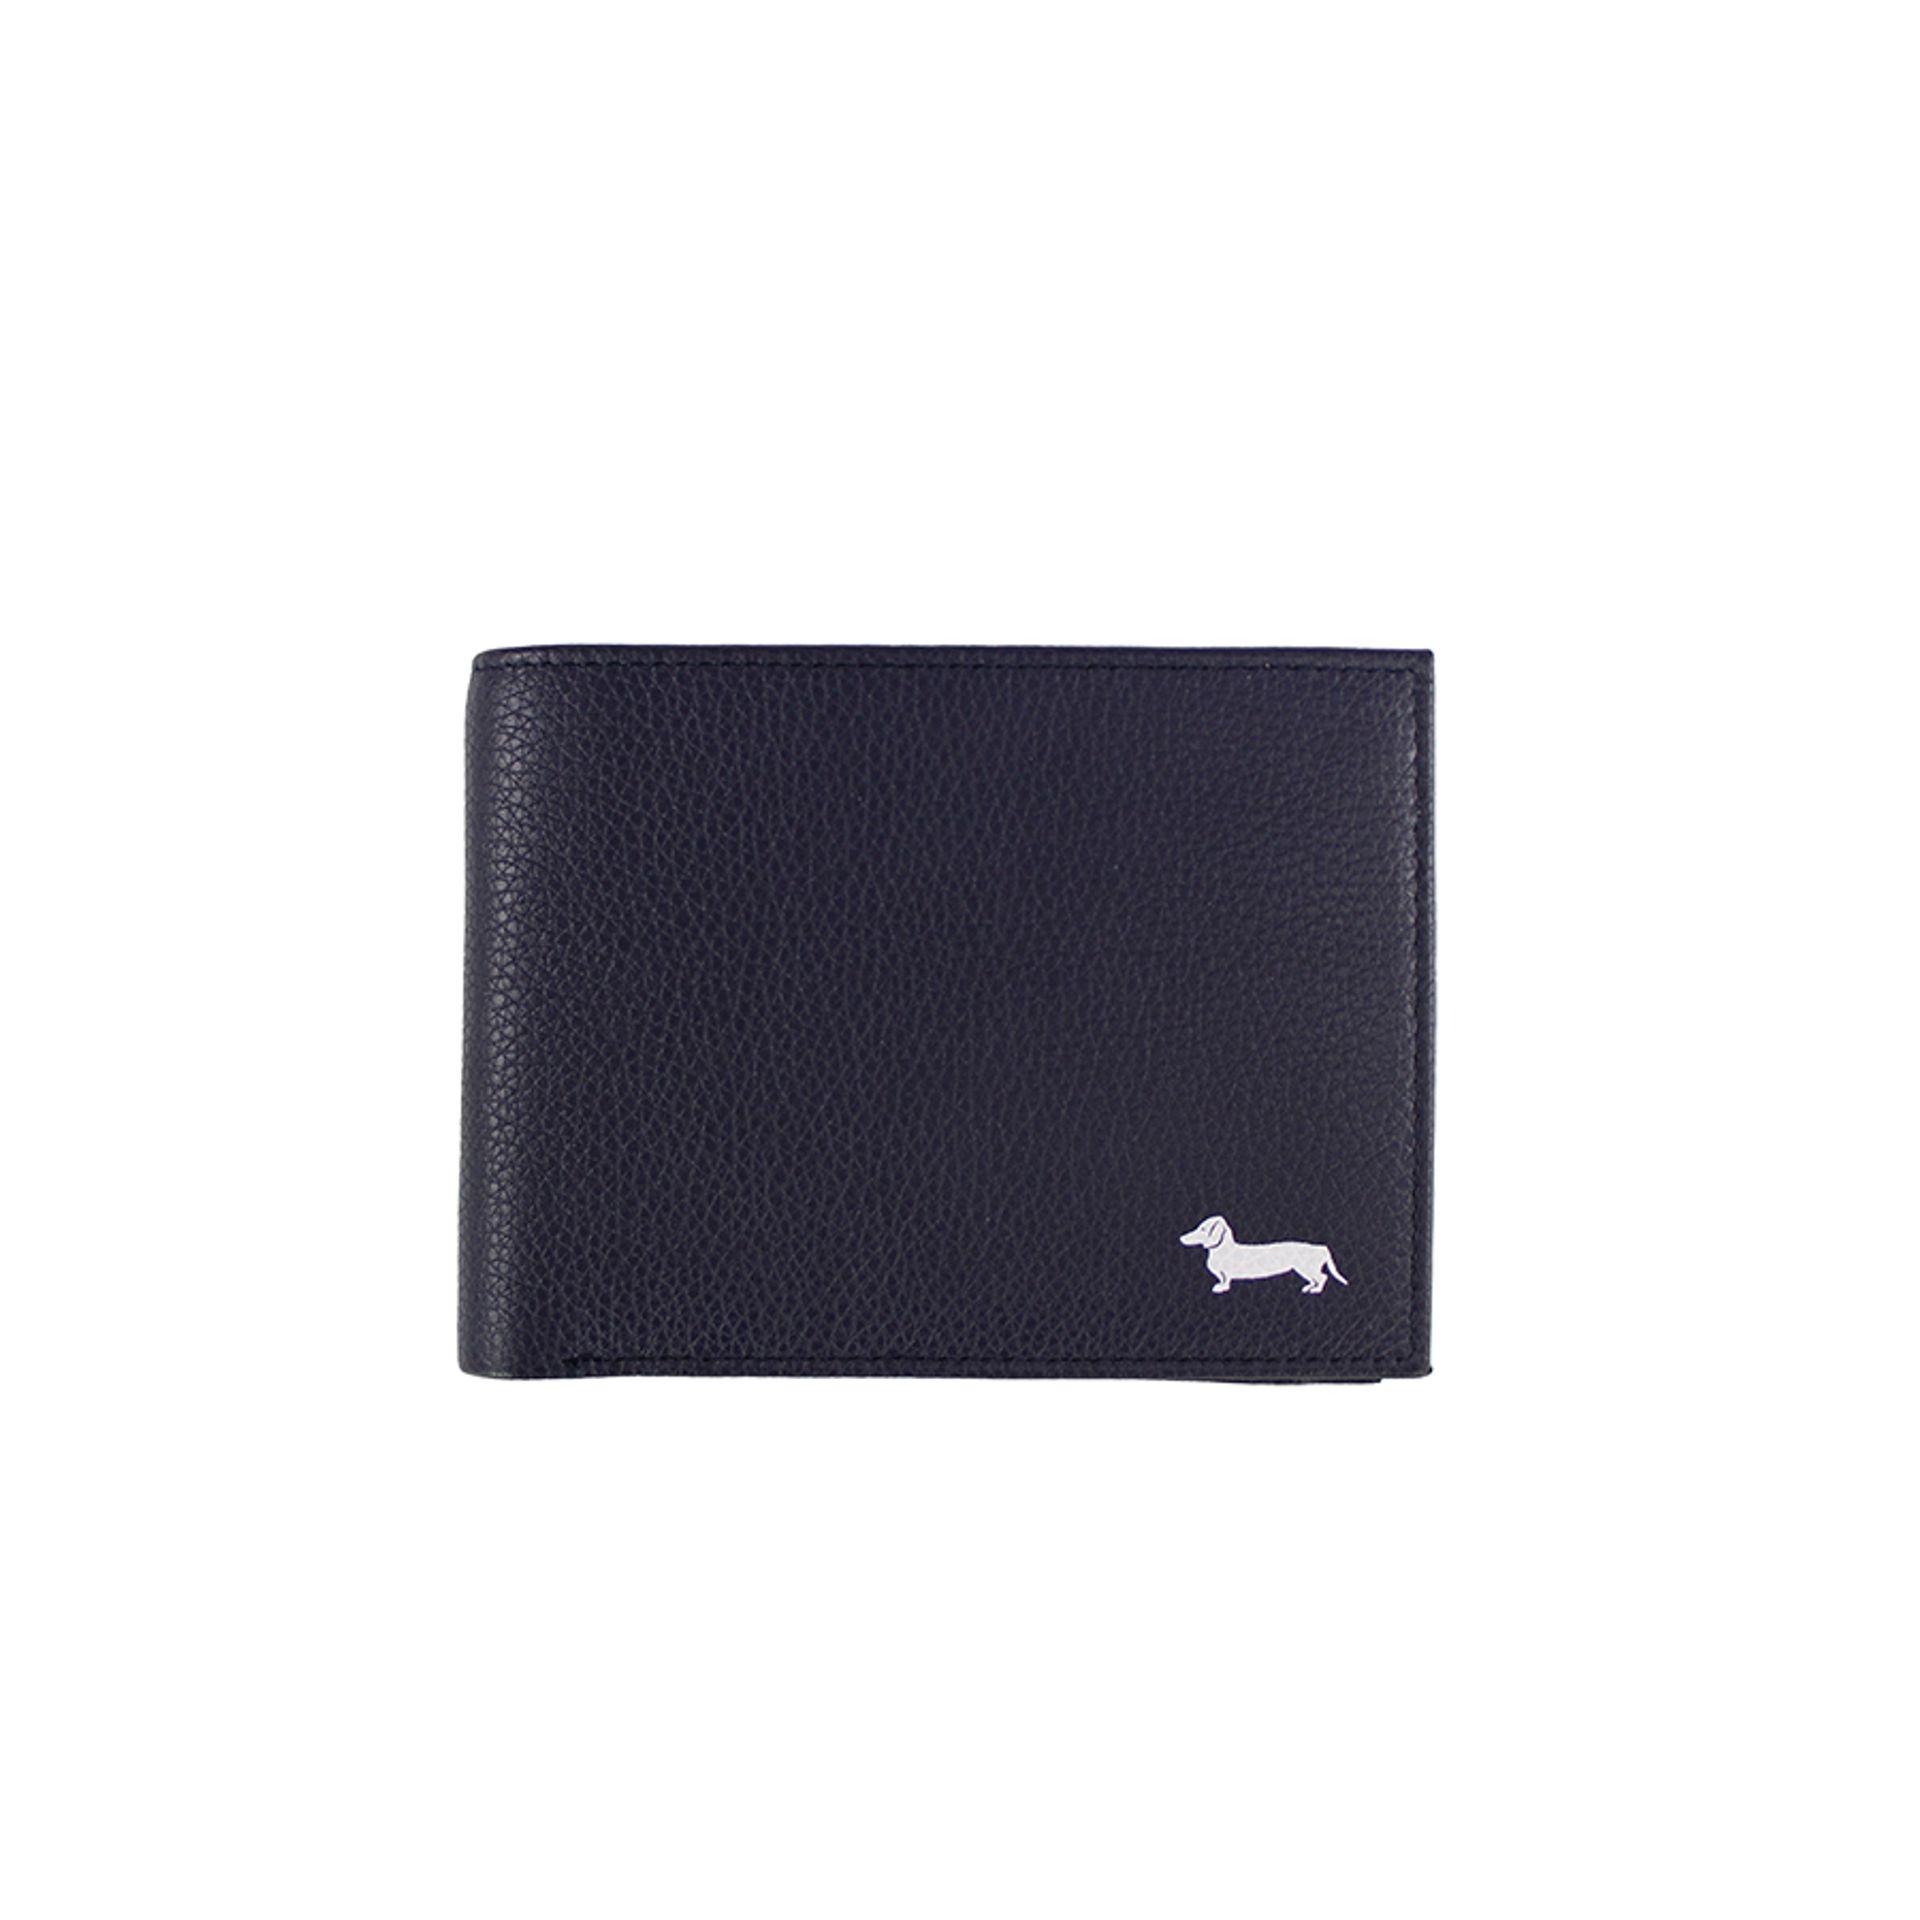
Harmont&Blaine Portefeuilles
Genre: Homme Matière: cuir Intérieur: porte cartes de crédit porte documents porte-monnaie Largeur cm: 13.3 Hauteur cm: 10 Profondeur cm: 2 Étui original: oui
Brand: Harmont&Blaine
Category: Apparel & Accessories > Handbags, Wallets & Cases > Wallets & Money Clips > Wallets